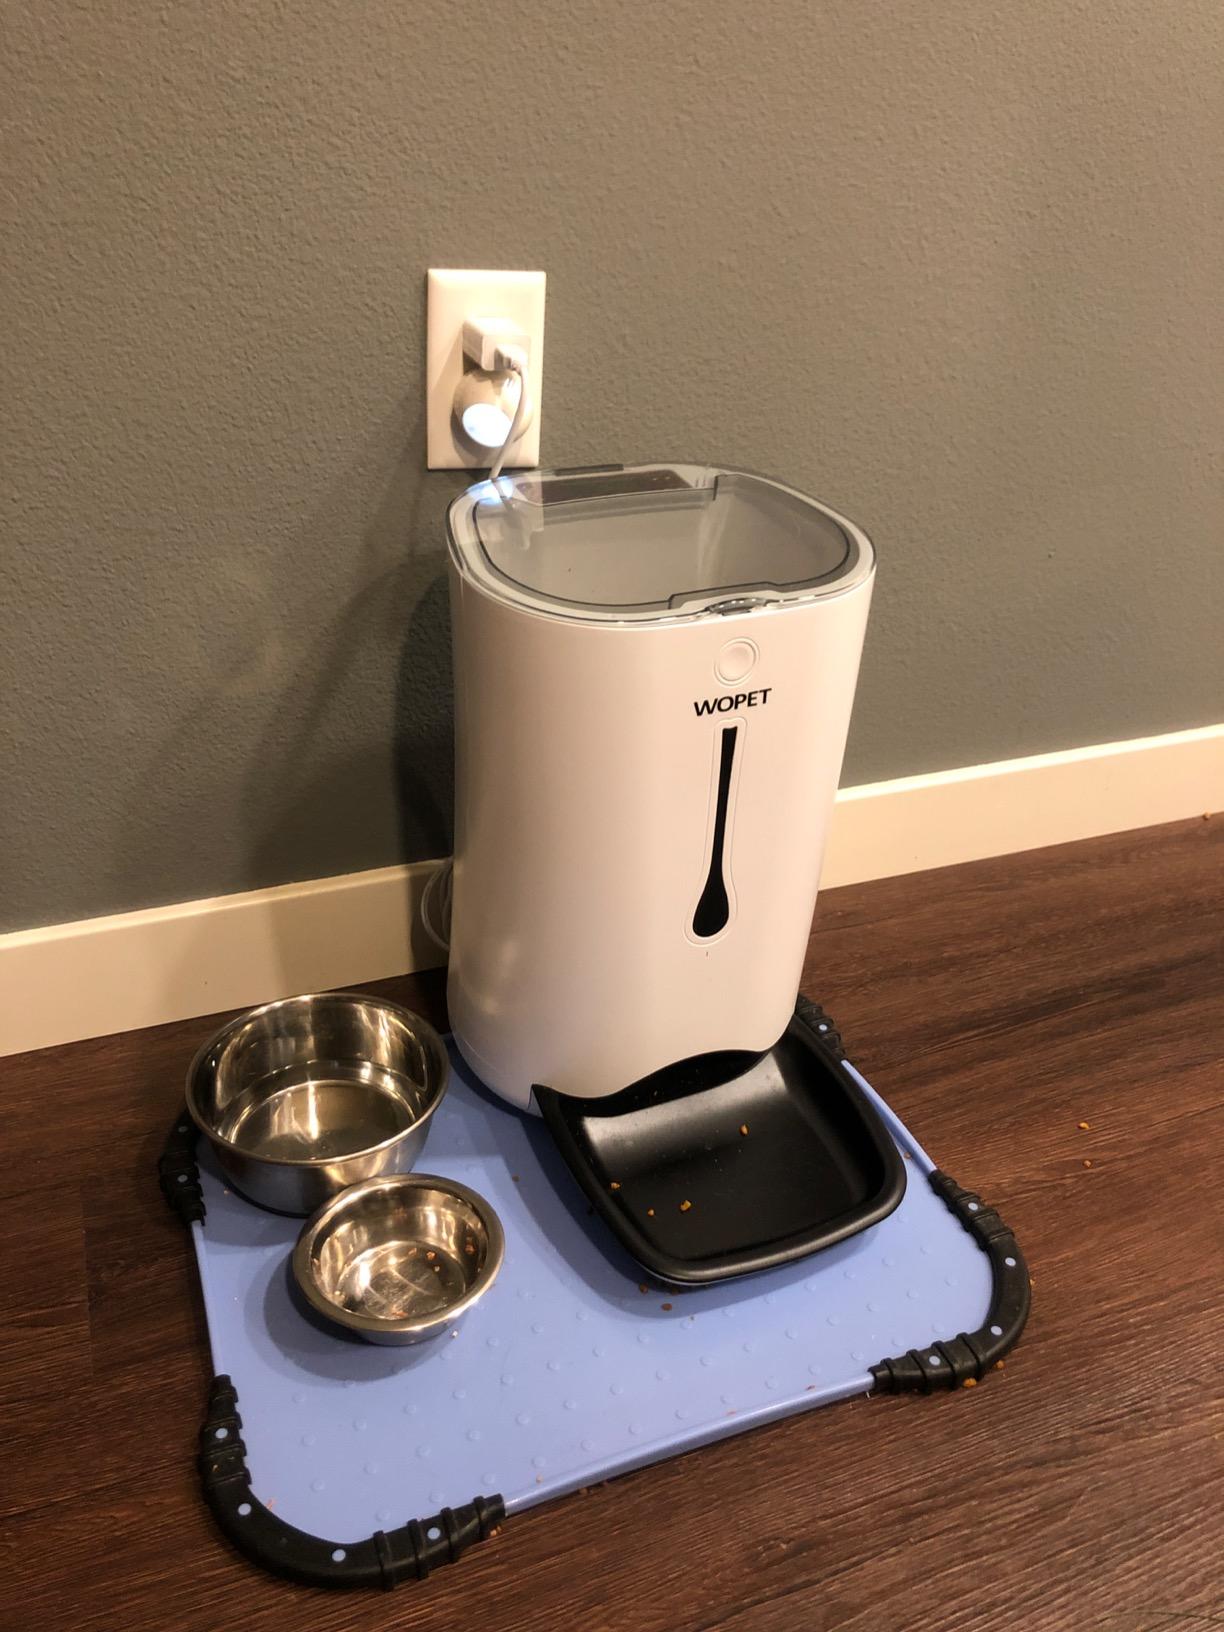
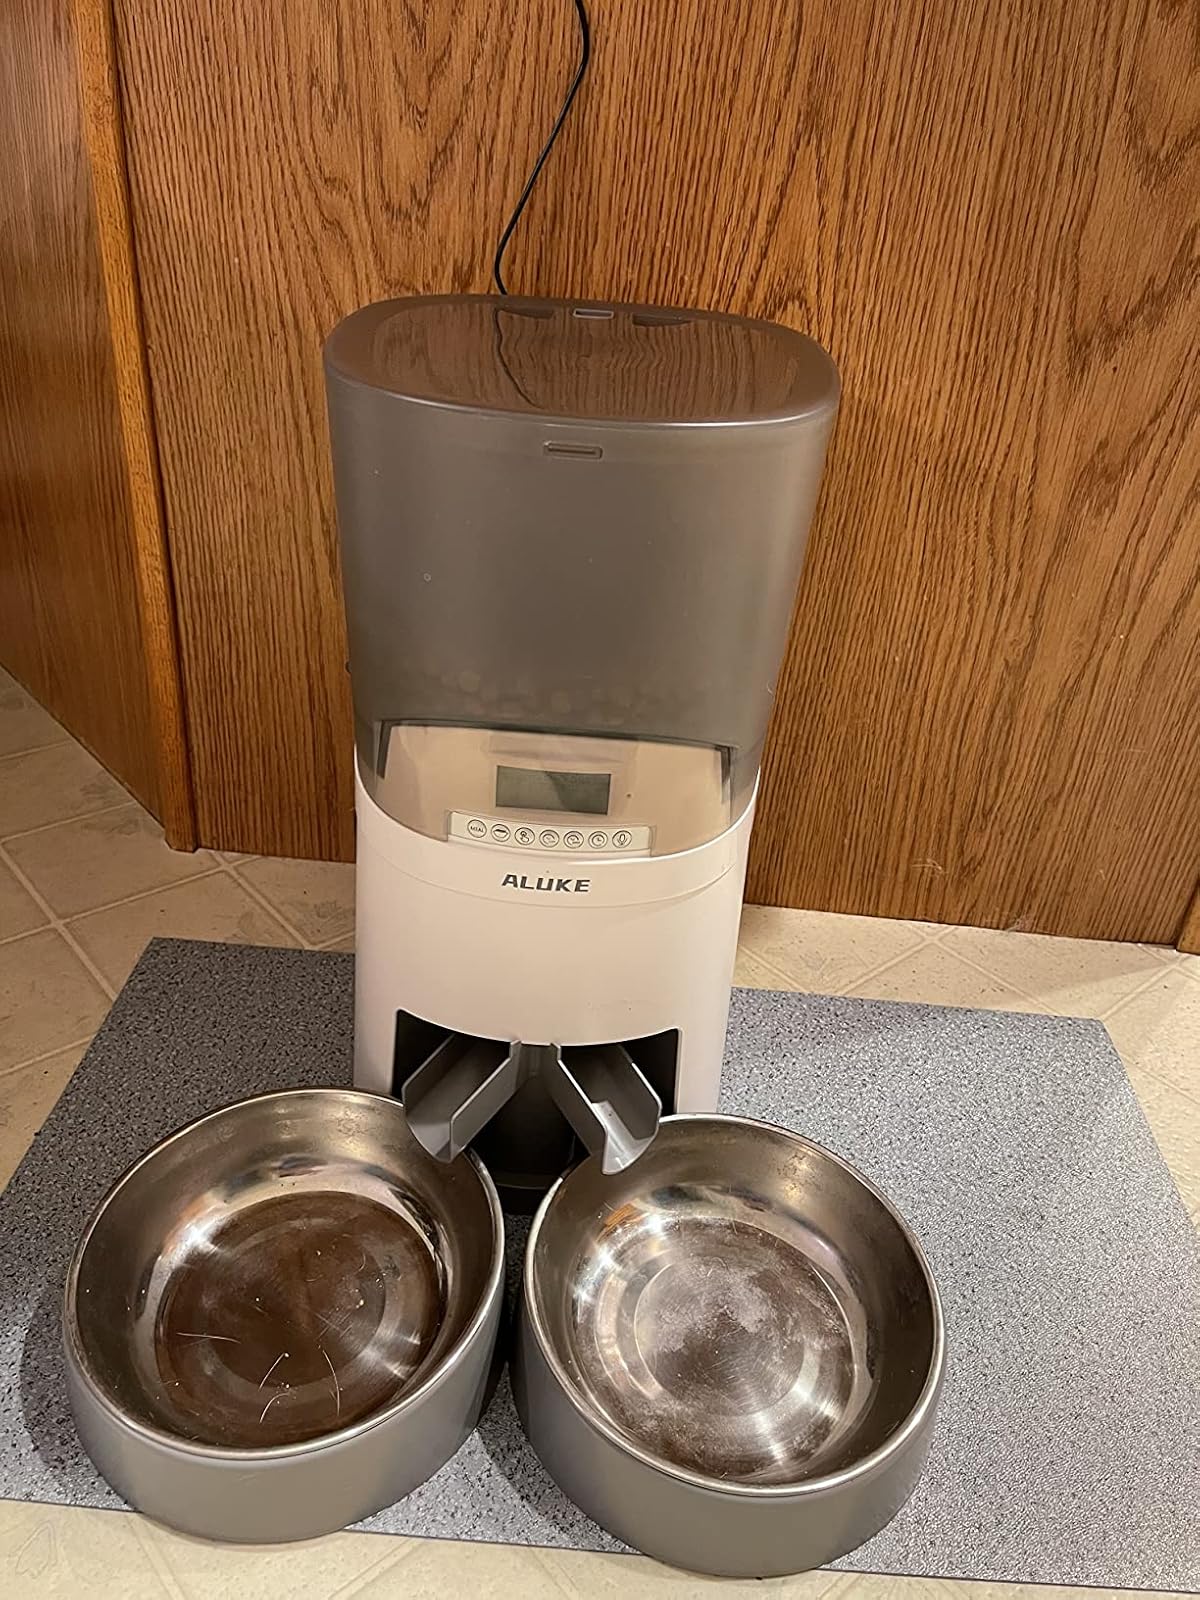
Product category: items_feeder
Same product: no